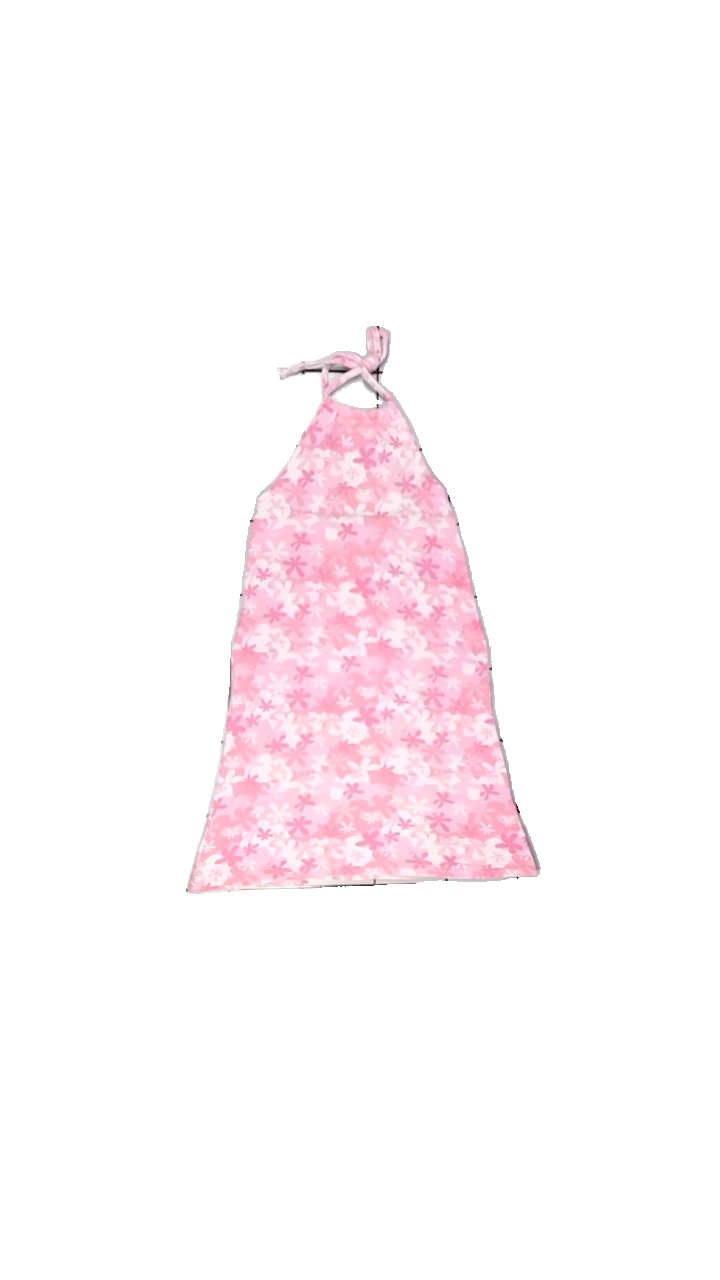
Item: Dress (Children)
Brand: Fly
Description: Pink 00's dress
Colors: Pink, White
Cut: Regular
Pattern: Floral print
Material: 100% cotton
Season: Summer
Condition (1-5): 1
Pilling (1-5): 1
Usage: Recycle
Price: <50